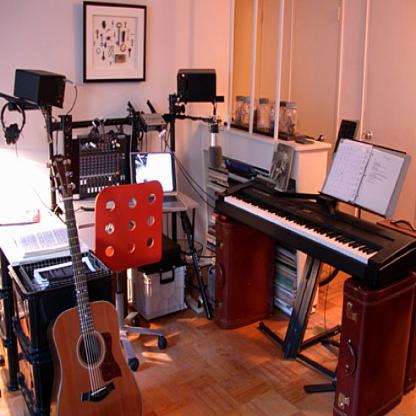
Scene: Indoor